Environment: real
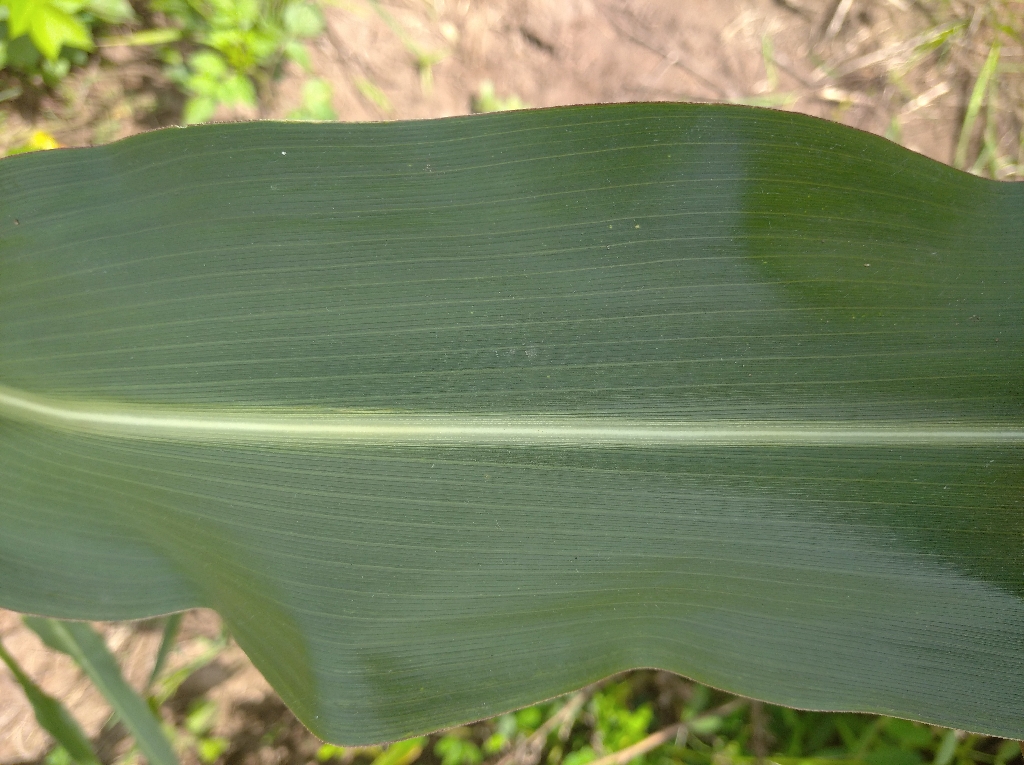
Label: healthy